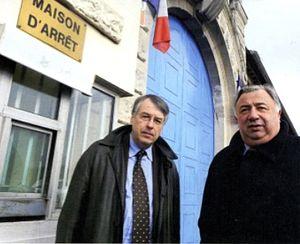
Jean-René Lecerf, rapporteur du projet de loi pénitentiaire, en compagnie de Gérard Larcher, président du Sénat, lors de la visite de la prison de Loos (Nord) au printemps 2009
Jean-René Lecerf, né le 10 avril 1951 à Valenciennes, est un juriste et homme politique français.
Gérard Larcher, né le 14 septembre 1949 à Flers, est un homme d'État français. Membre du RPR, de l'UMP puis de LR, il est président du Sénat de 2008 à 2011 et depuis 2014.